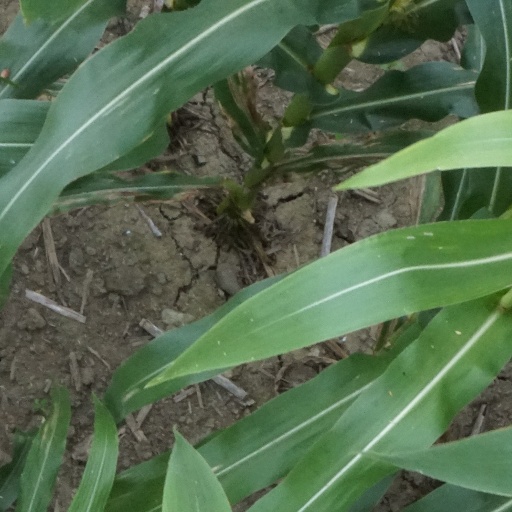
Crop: maize; corn